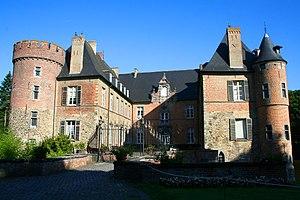
Braine-le-Château, le château Robiano (XIIe siècle).